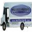
Label: truck